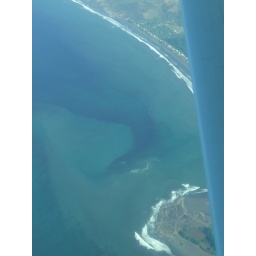
overhead flying from San Jose to Tambor - the water in the gulf shows shades of red tide in several places.